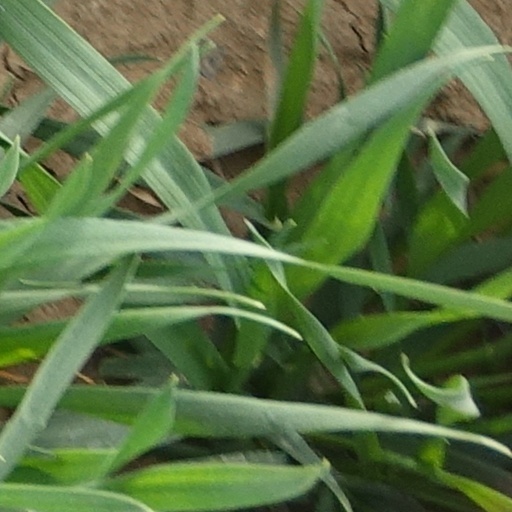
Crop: wheat